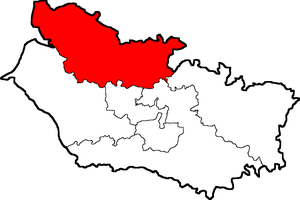
Quatrième circonscription de la Somme de 1988 à 2012
La quatrième circonscription de la Somme est l'une des cinq circonscriptions législatives françaises que compte le département de la Somme situé en région Hauts-de-France.